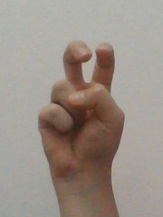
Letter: toot